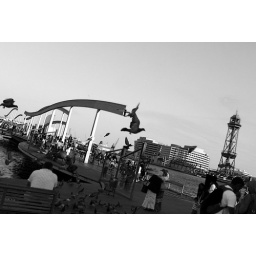
flying over manovella's office